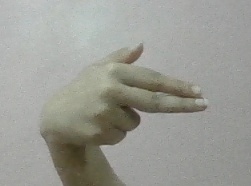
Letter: ghain